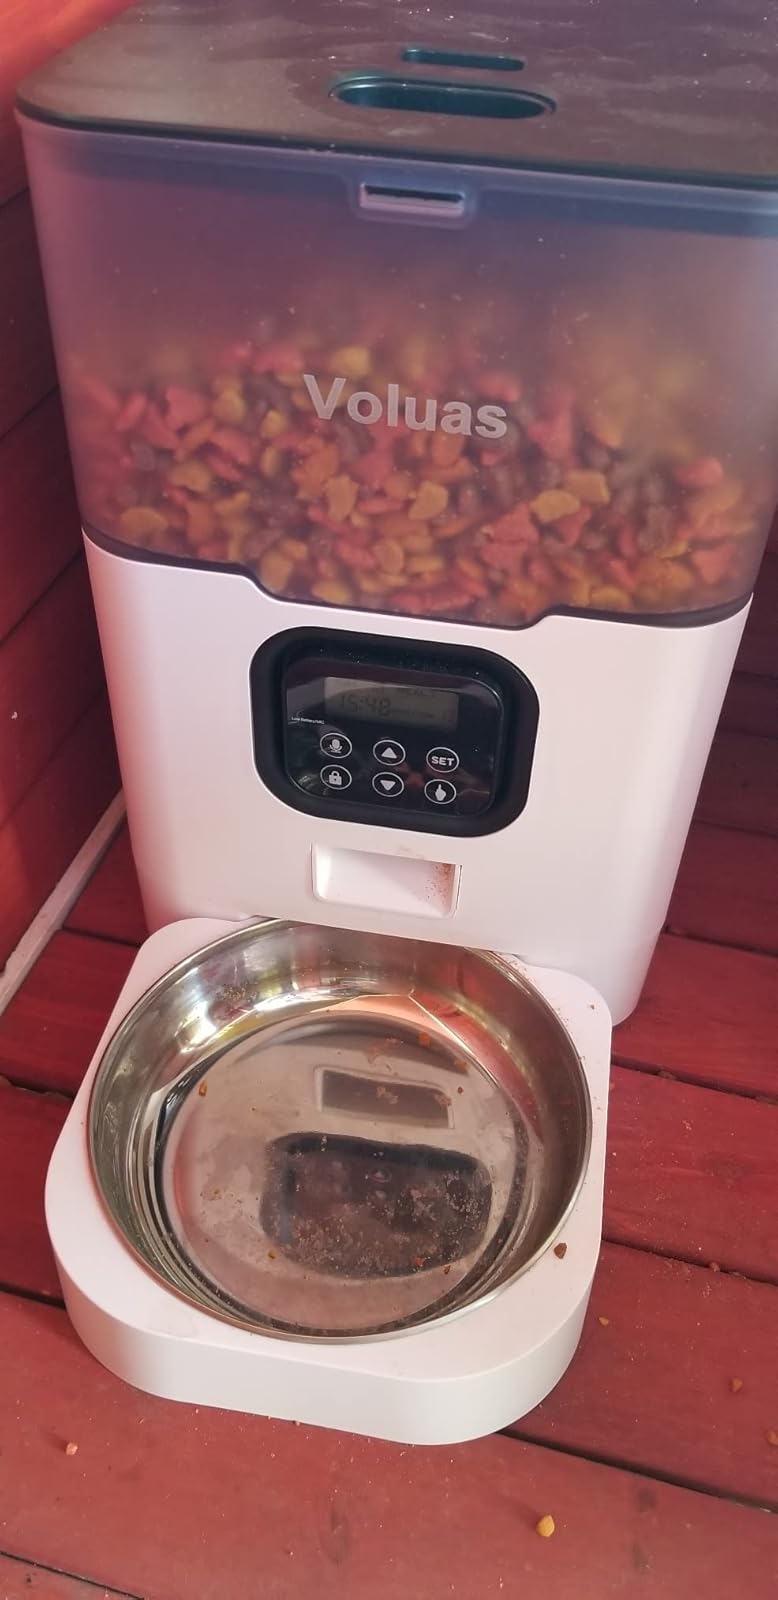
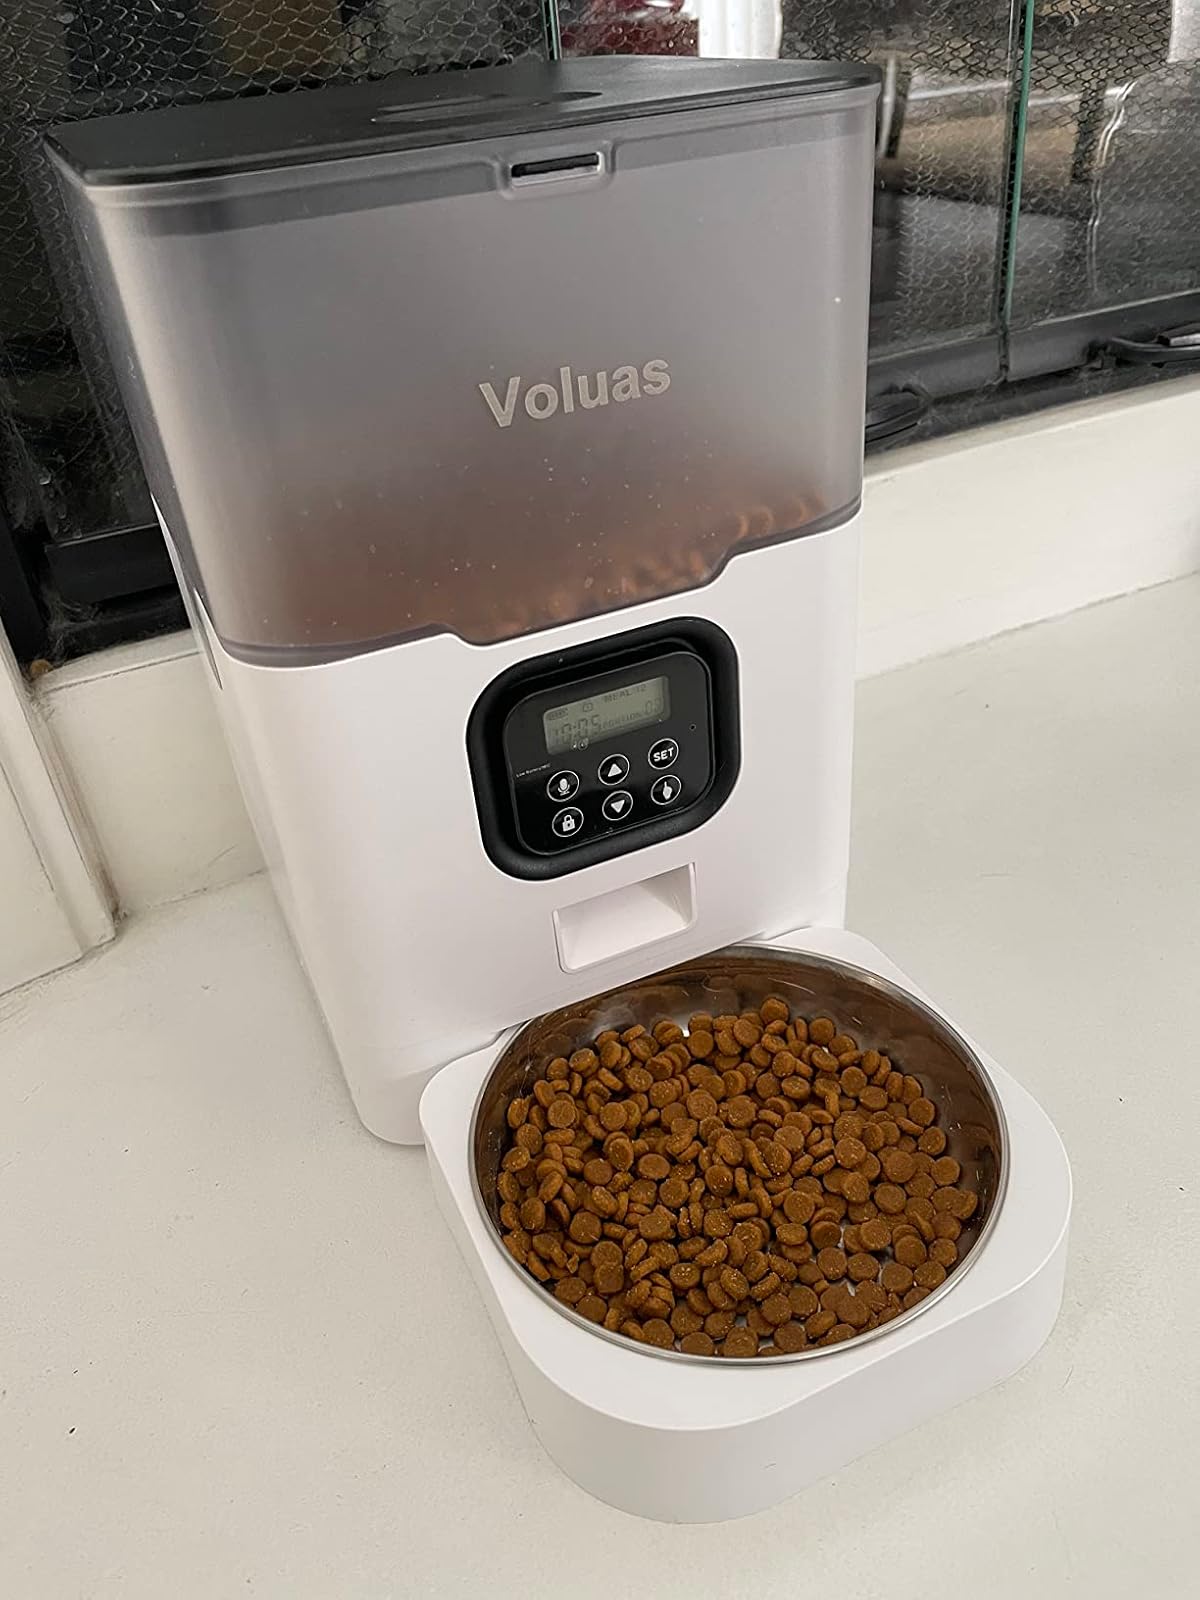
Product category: items_feeder
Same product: yes